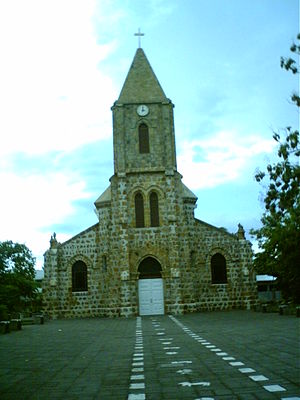
Puntarenas
Kirke i Puntarenas
Puntarenas er en by i det vestlige Costa Rica, beliggende på landets Stillehavskyst. Puntarenas har et indbyggertal på ca. 102.000 og er hovedstad i en provins af samme navn.